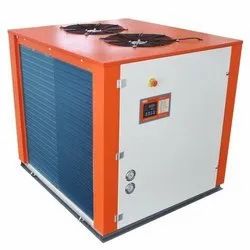
Label: Air_Cooled_Chiller_Maintenance_Service